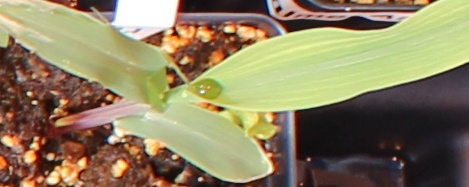
Label: Corn